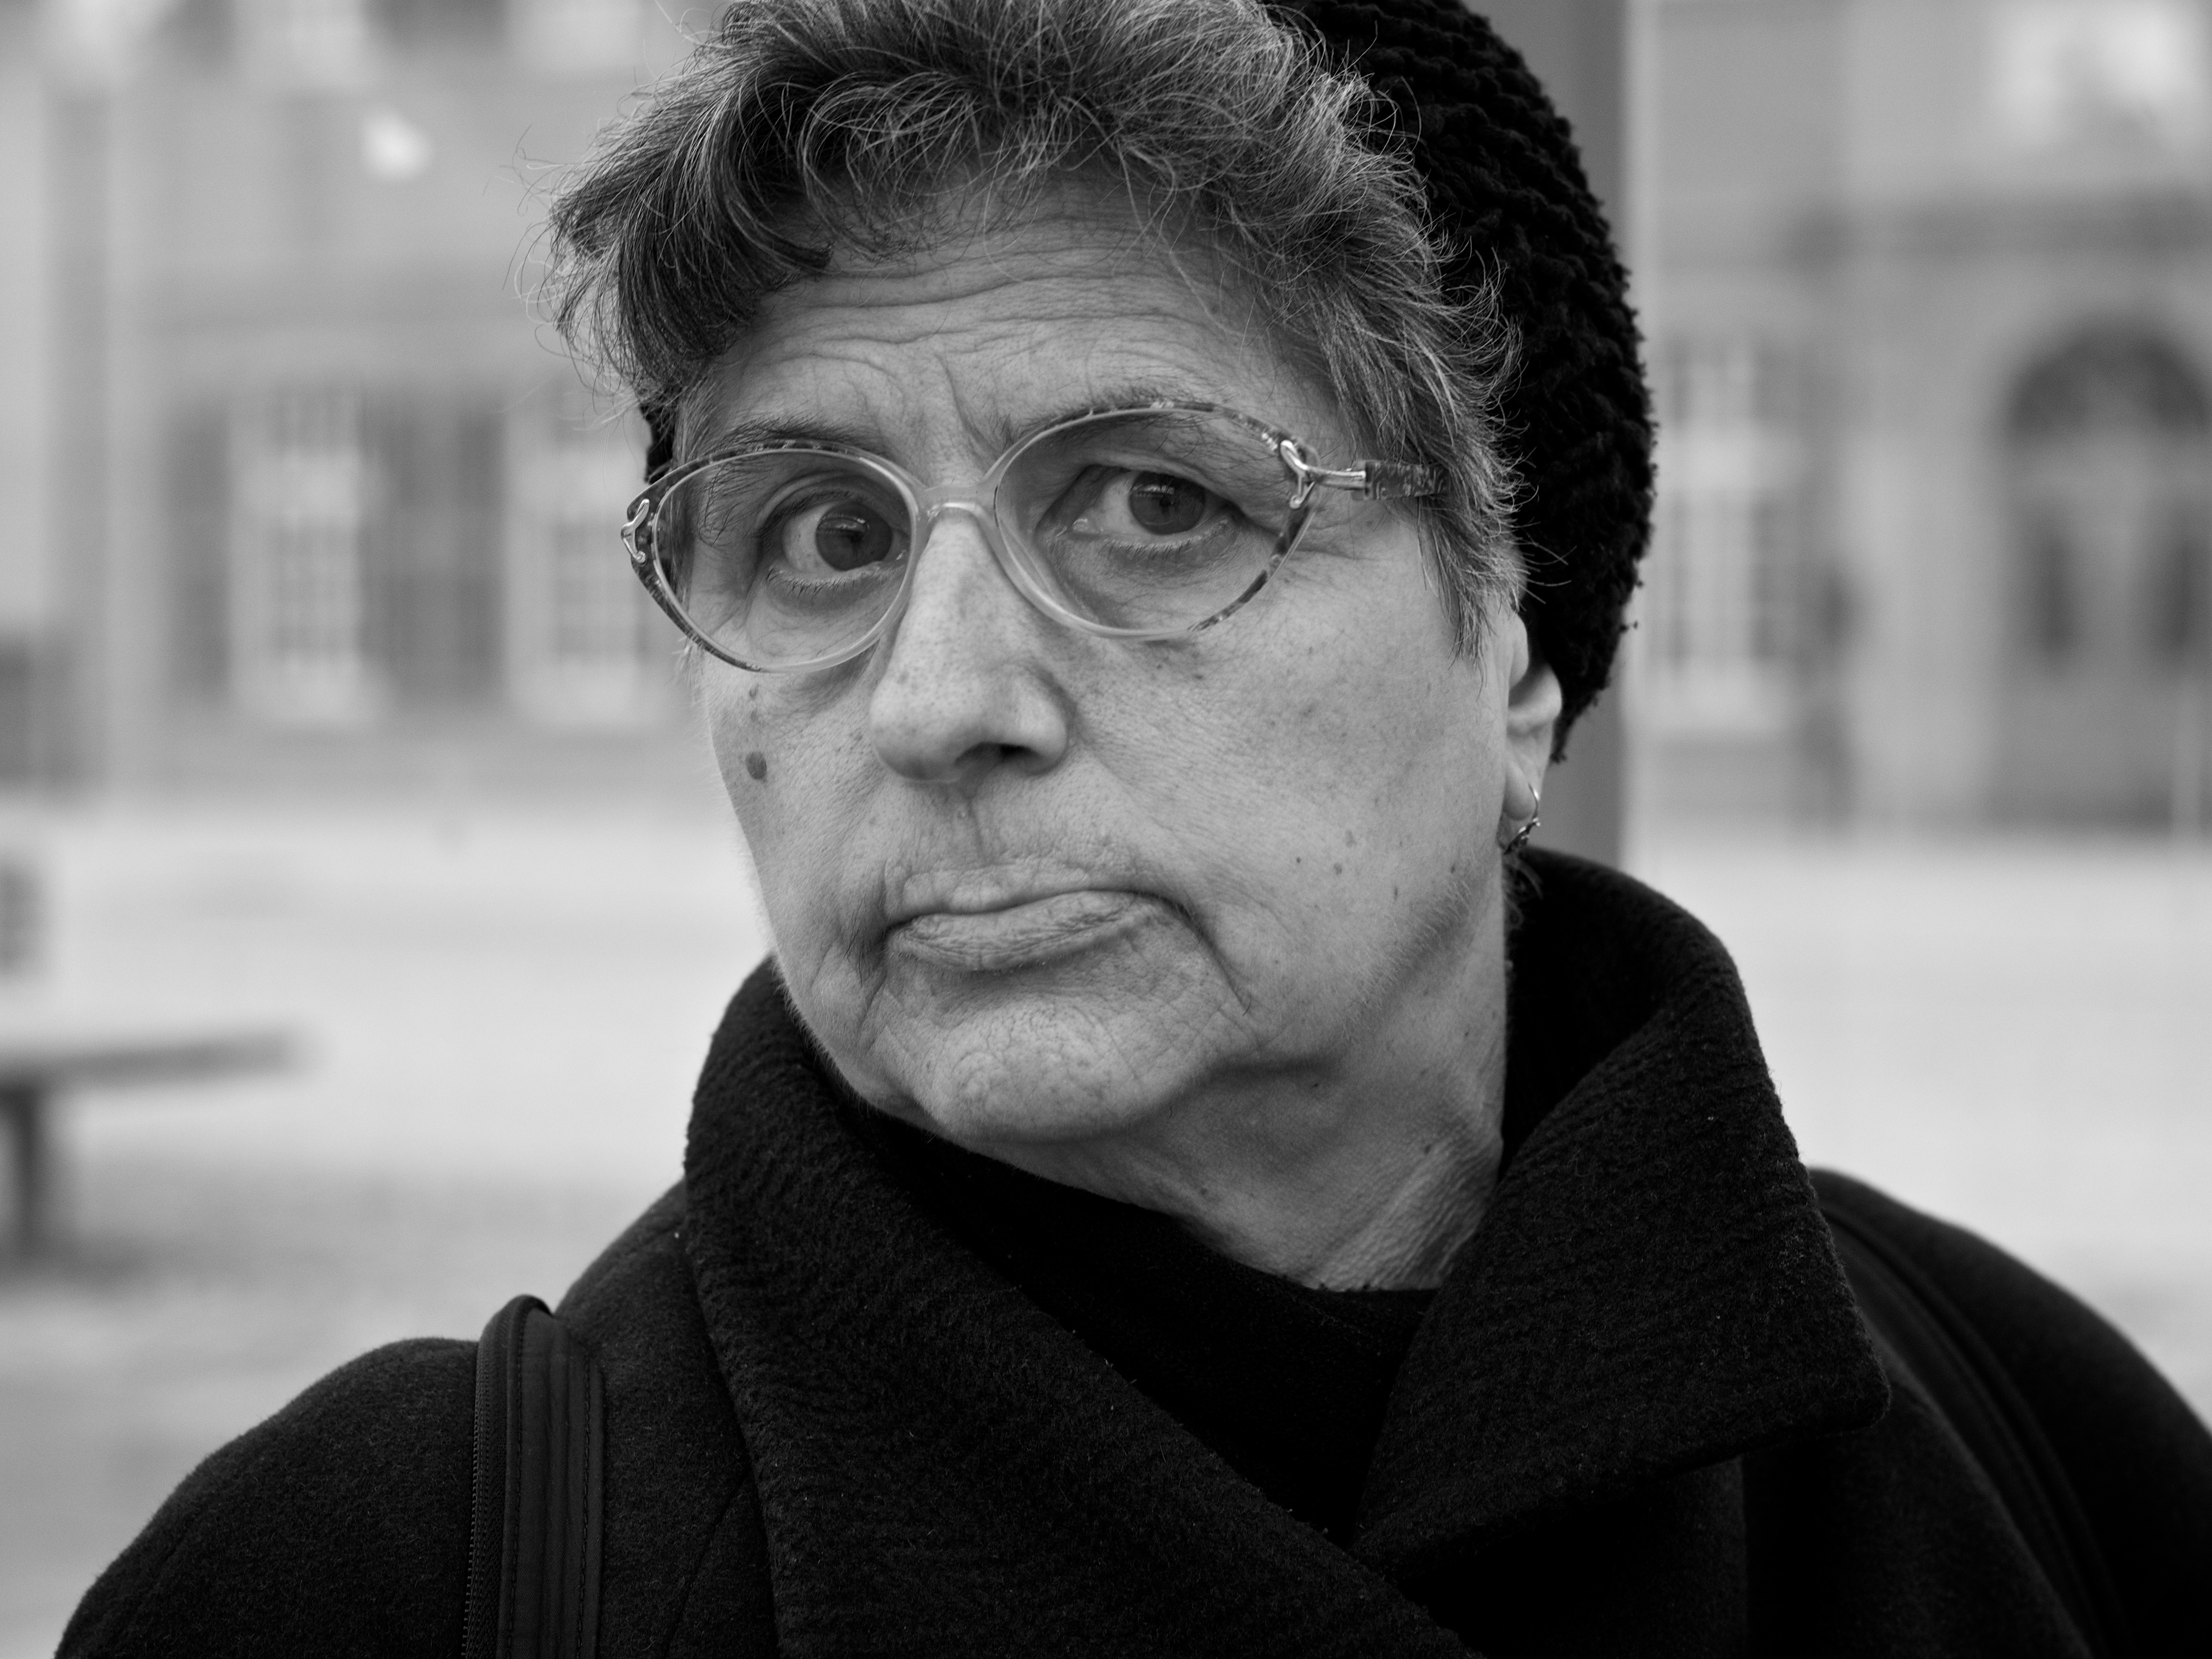
man, person, black and white, white, street, photography, ebook, male, portrait, training, black, monochrome, smile, streetphotography, flickr, thomas, video, glasses, head, olympus, photograph, omd, fuji, leica, monochrom, leuthard, hcb, thomasleuthard, monochrome photography, portrait photography, facial hair, vision care, human positions